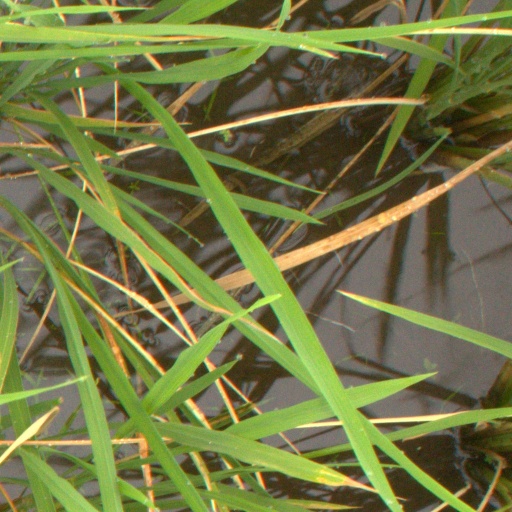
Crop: rice